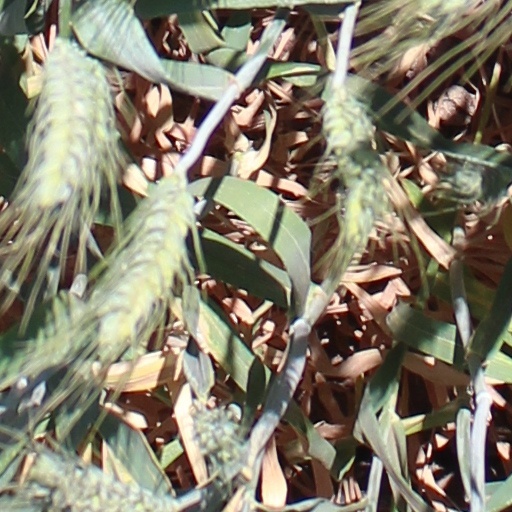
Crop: wheat